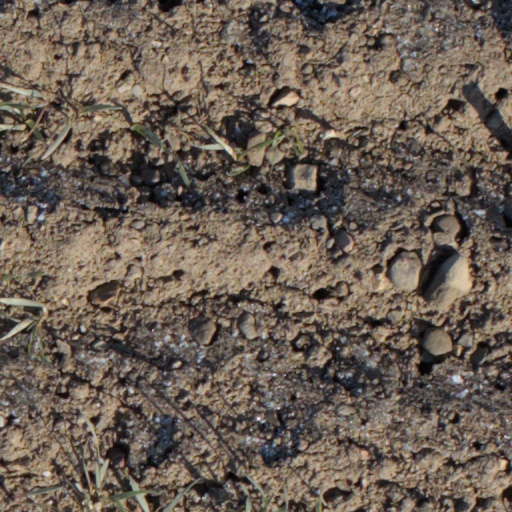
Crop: wheat